Bundt cake

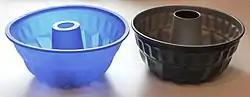
Bundt-style pans in silicone and metal

The term bundt cake describes the style of bakeware more than a specific recipe. Bundt cakes do not conform to any single recipe; instead, their characterizing feature is their shape. While the term once referred to trademarked bakeware, today it has become a common term to describe any cake with the characteristic shape. The early bund-style pans were heavy and difficult to work with, and there were no modern non-stick coatings in those days, so Jewish-American women requested the development of speciality bakeware for this style of cake. An engineer and chemist from Minneapolis, Minnesota came up with the modern cast aluminum non-stick pans which became very popular in the 1960s and 1970s. The trademark from 1951 was made generic in 1985.